Summoners War: Sky Arena

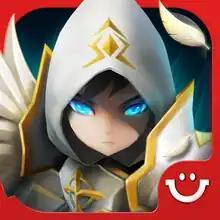
App store icon

Summoners War: Sky Arena is a mobile turn-based strategy massively multiplayer online game created by South Korean game developer, Com2uS. The game was announced and released at the Electronic Entertainment Expo on June 12, 2014 for iOS and Android devices. Summoners War has performed successfully, with 200,000,000 downloads worldwide, in earnings. In 2020, the game had a crossover with the "Street Fighter" series, adding characters Ryu, Chun-Li, Ken Masters, M. Bison, and Dhalsim as monsters to the game.